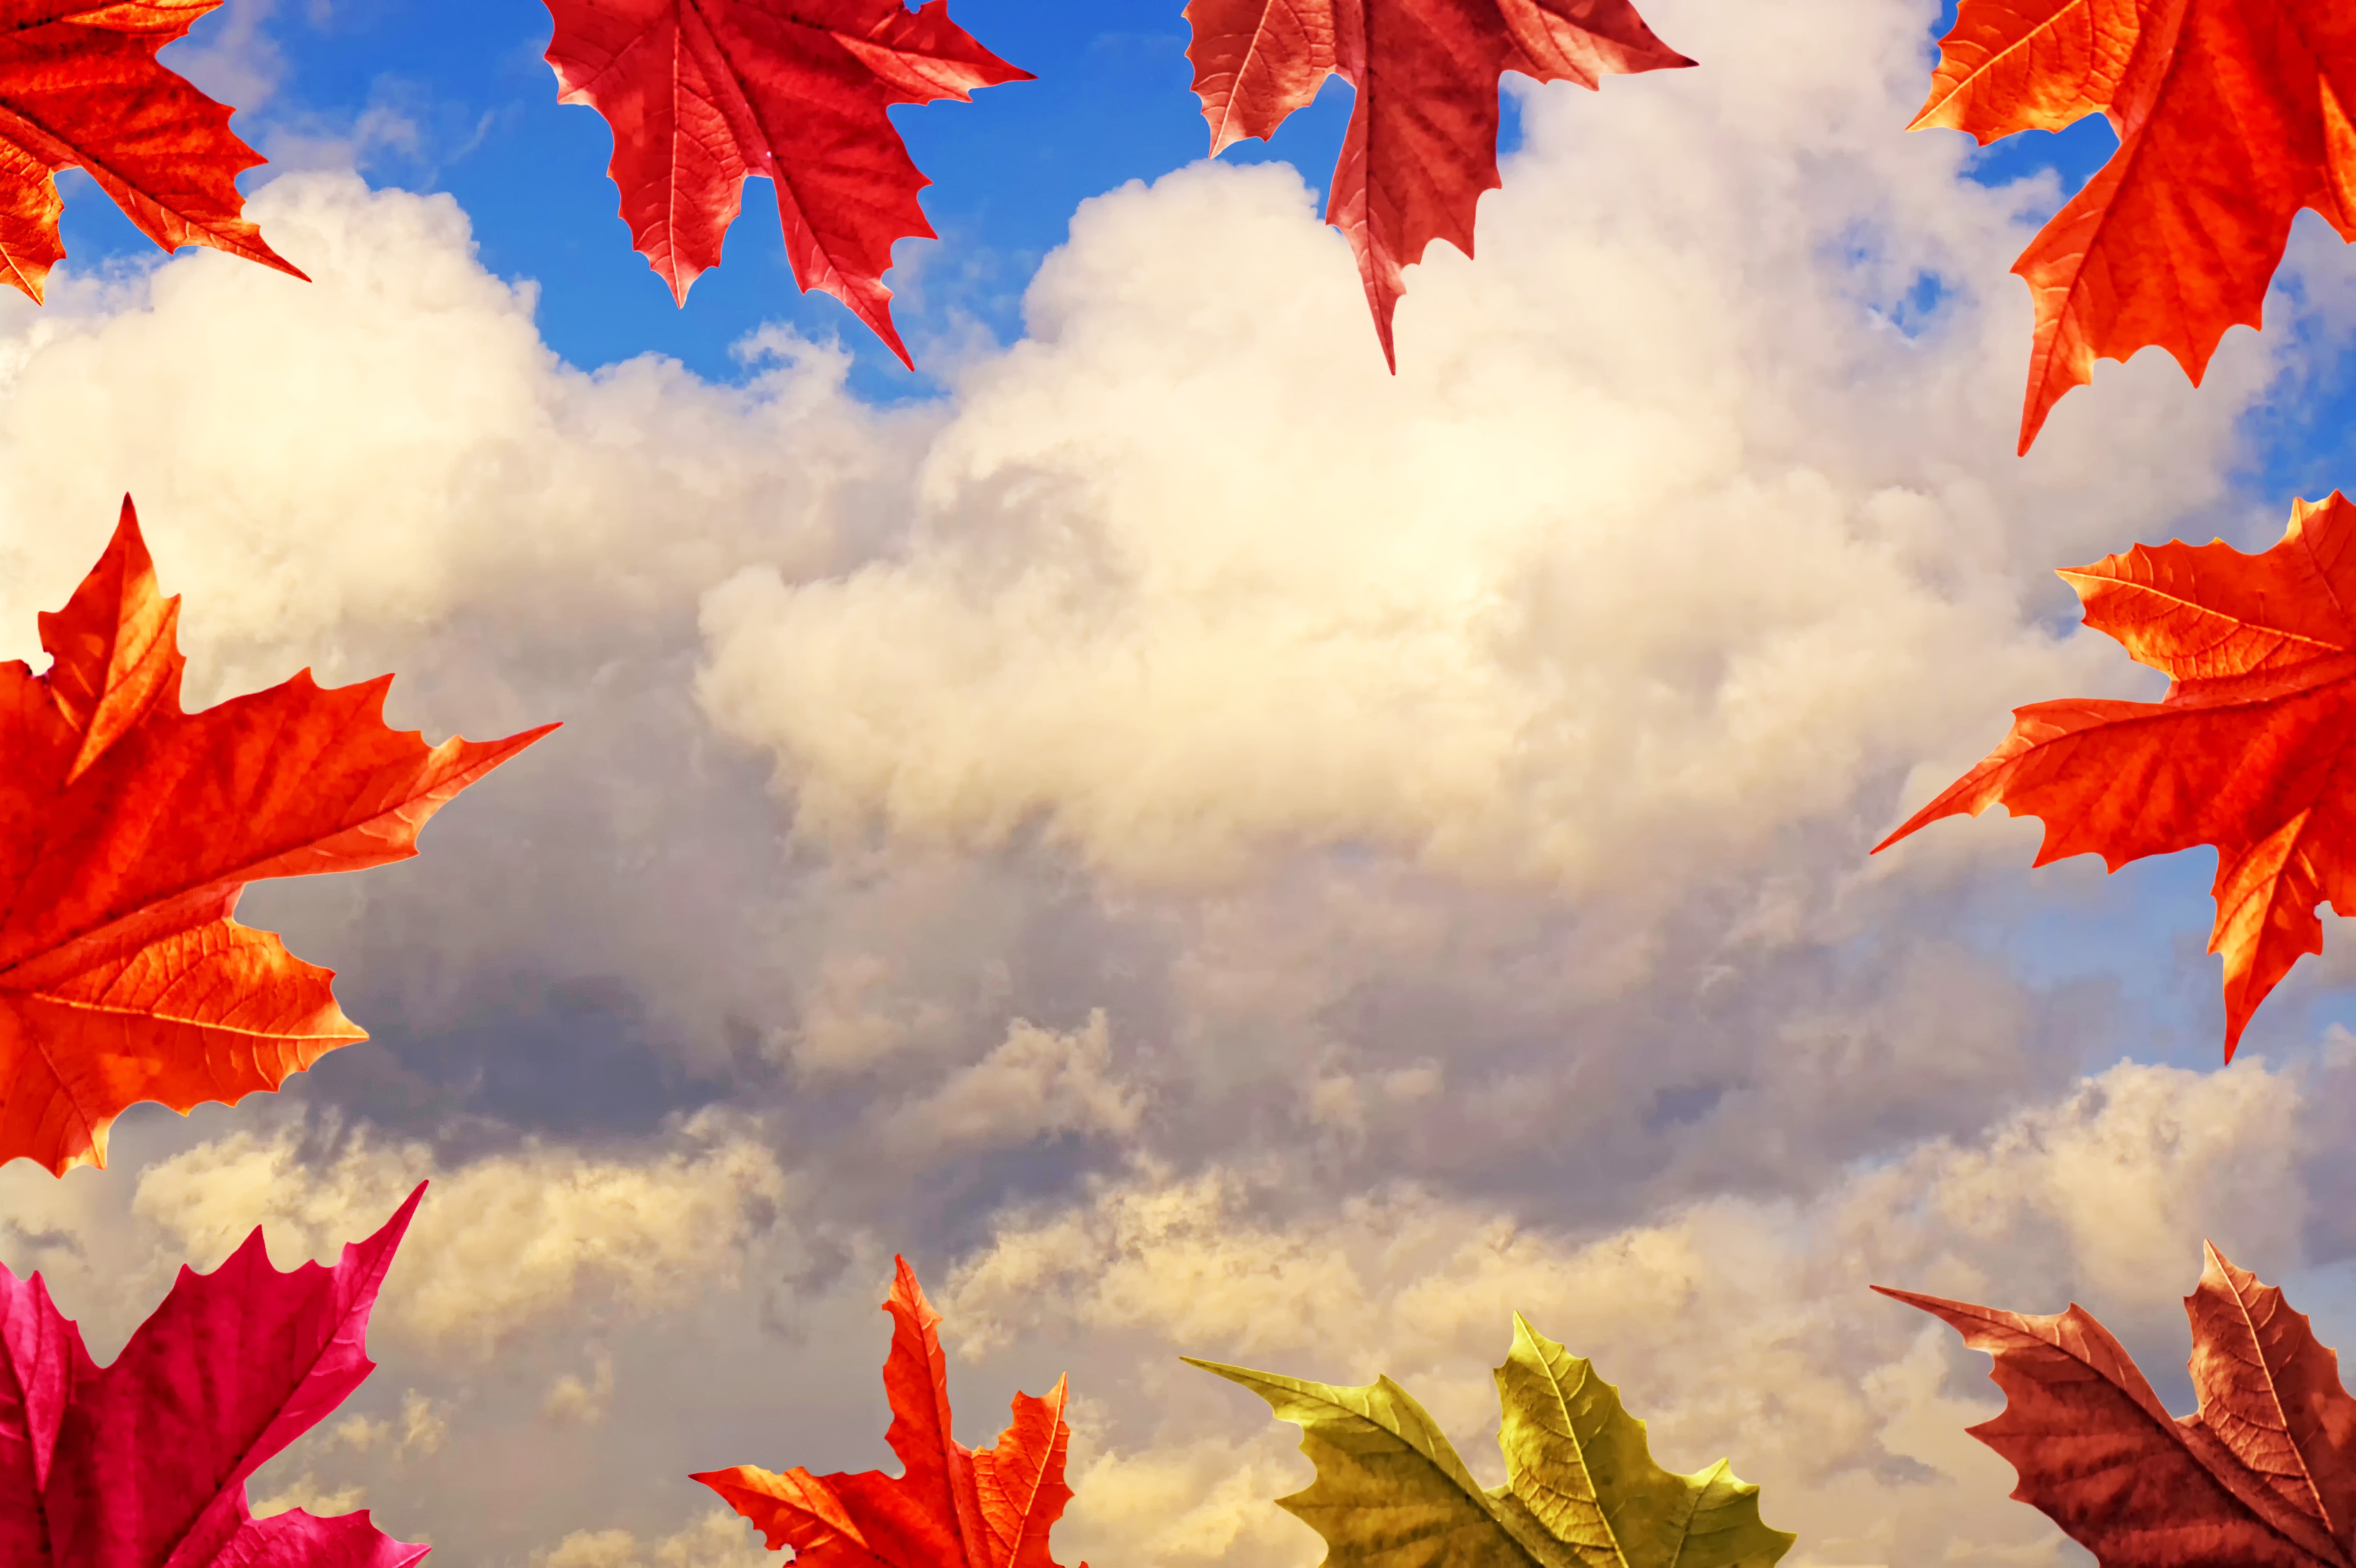
tree, nature, forest, cloud, plant, sky, sunset, sunlight, leaf, flower, petal, foliage, red, color, autumn, frame, flora, season, brown leaf, dry leaf, maple tree, maple leaf, leaves, clouds, dried leaves, flowering plant, winter leaf, land plant